TableTop

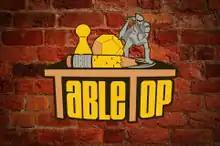

TableTop is a web series about games, directed by Jennifer Arnold. It was created by Wil Wheaton and Felicia Day and was hosted by Wheaton. "TableTop" was published on Day's YouTube channel, Geek & Sundry. In each episode, following a brief explanation of one or more tabletop games, Wheaton plays the games with one or more guests—usually web or TV personalities.